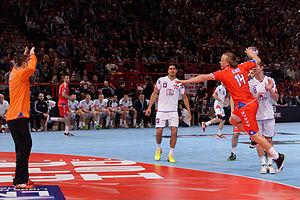
Morten Olsen se présente face à Yann Genty lors du Hand Star Game 2013 au Palais Omnisports de Paris-Bercy, le 7 décembre 2013.
Morten Olsen, né le 2 janvier 1985 à Osted, est un handballeur international danois qui évolue depuis 2015 au TSV Hannover-Burgdorf.